Rosario Central

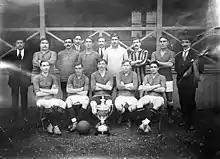
Rosario Central posing with its first national cup won, the Copa de Competencia La Nación in 1913

In 1913 the club disaffiliated from the Liga Rosarina, founding with other clubs the dissident "Federación Rosarina de Football". Central won this league in 1913. That same year, Rosario Central won its first national title, the Copa de Competencia La Nación, a domestic cup organised by dissident Federación Argentina de Football. Rosario Central won the competition after defeating Argentino de Quilmes 3–2 in Estadio G.E.B.A. of Buenos Aires.